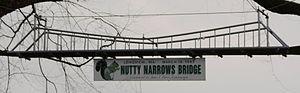
Vue plus rapprochée de la travée principale et centrale d'un Ecoduc dit «